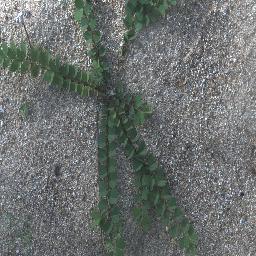
Label: negative